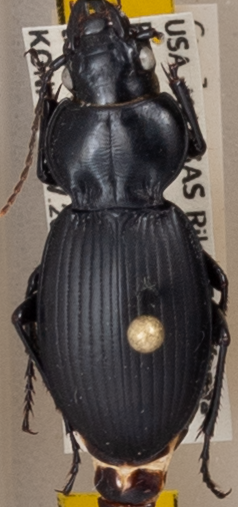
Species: Cyclotrachelus sodalis colossus
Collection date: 2022-08-31
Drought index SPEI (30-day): -1.22
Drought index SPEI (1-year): -0.372
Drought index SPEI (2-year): -0.32